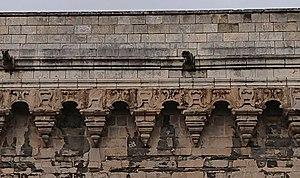
Courtine du Château des ducs de Bretagne, Nantes.
Le château des ducs de Bretagne est un château défensif et de plaisance situé à Nantes, dans le département de la Loire-Atlantique en France. Classé monument historique depuis 1840, il a principalement été construit au XVᵉ siècle mais il comprend aussi des éléments datant du XIVᵉ au XVIIIᵉ siècle.